Colophon (publishing)

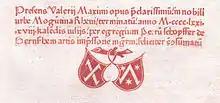
A colophon printed in 1471

In publishing, a colophon is a brief statement containing information about the publication of a book such as an "imprint" (the place of publication, the publisher, and the date of publication).